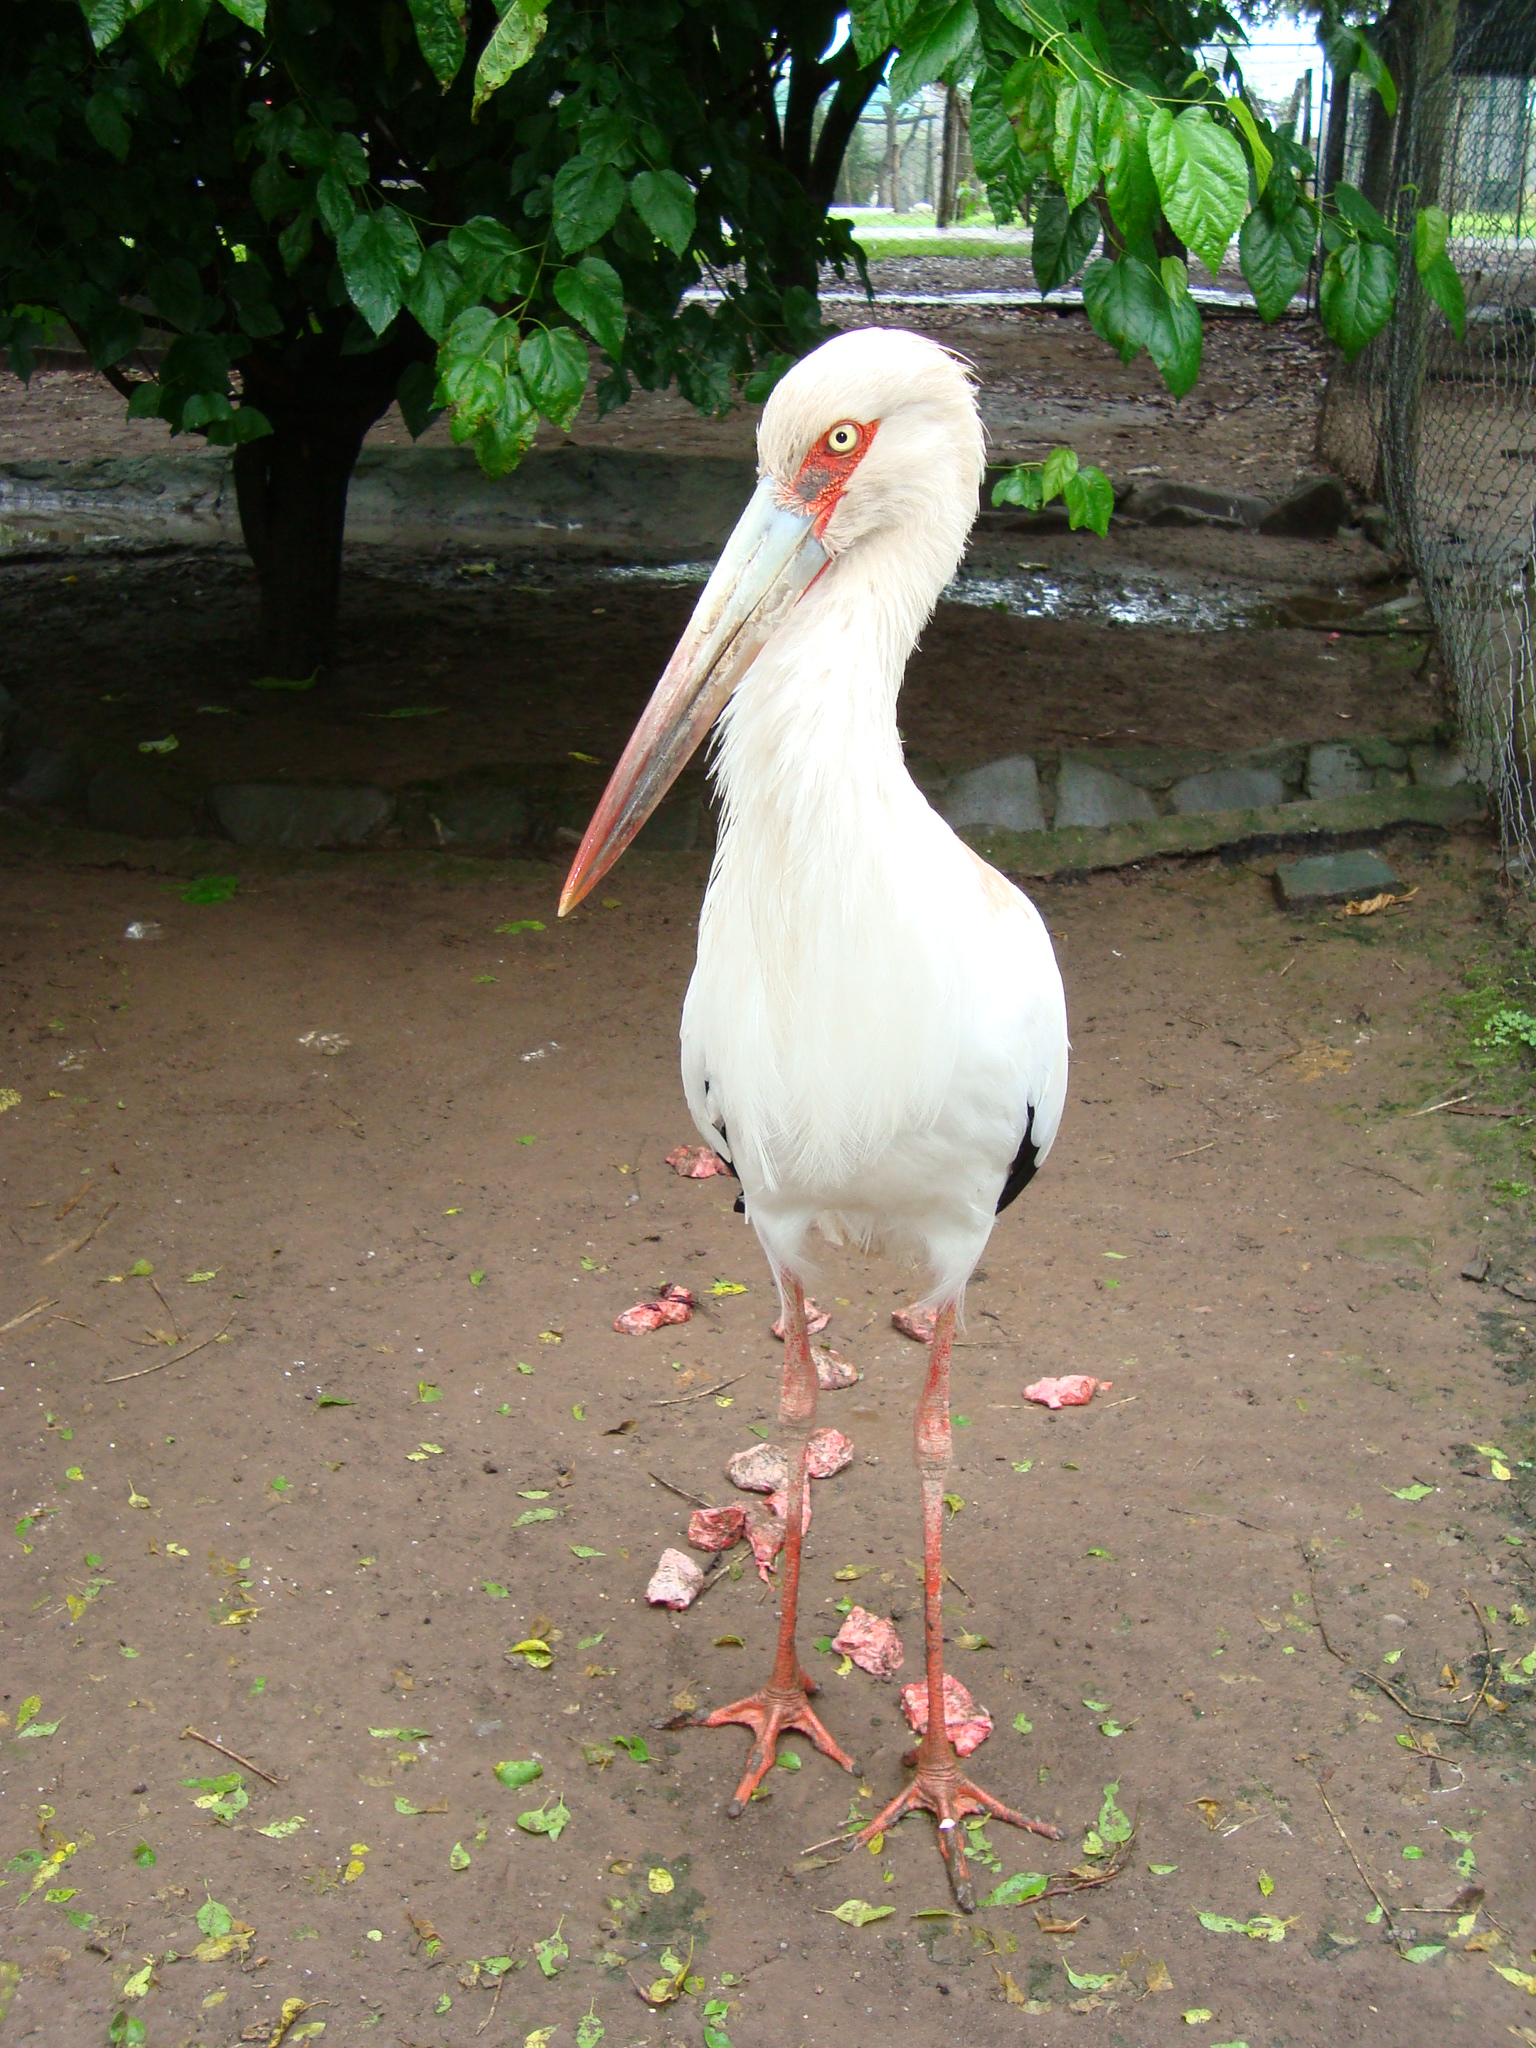
argentina, bird, vertebrate, beak, stork, ciconiiformes, white pelican, pelican, organism, ibis, adaptation, pelecaniformes, seabird, zoo, water bird